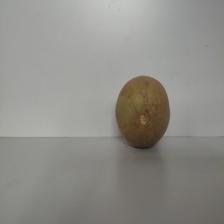
Size: Large